J. P. Bemberg

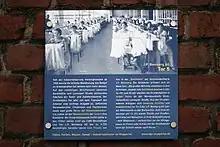
Plaque on the Bemberg factory in Wuppertal. The picture is from 1928

In March 1928 Bemberg agreed to build a rayon factory in Siegburg, and the factory opened in the autumn of 1929.